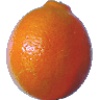
Label: Tangelo 1